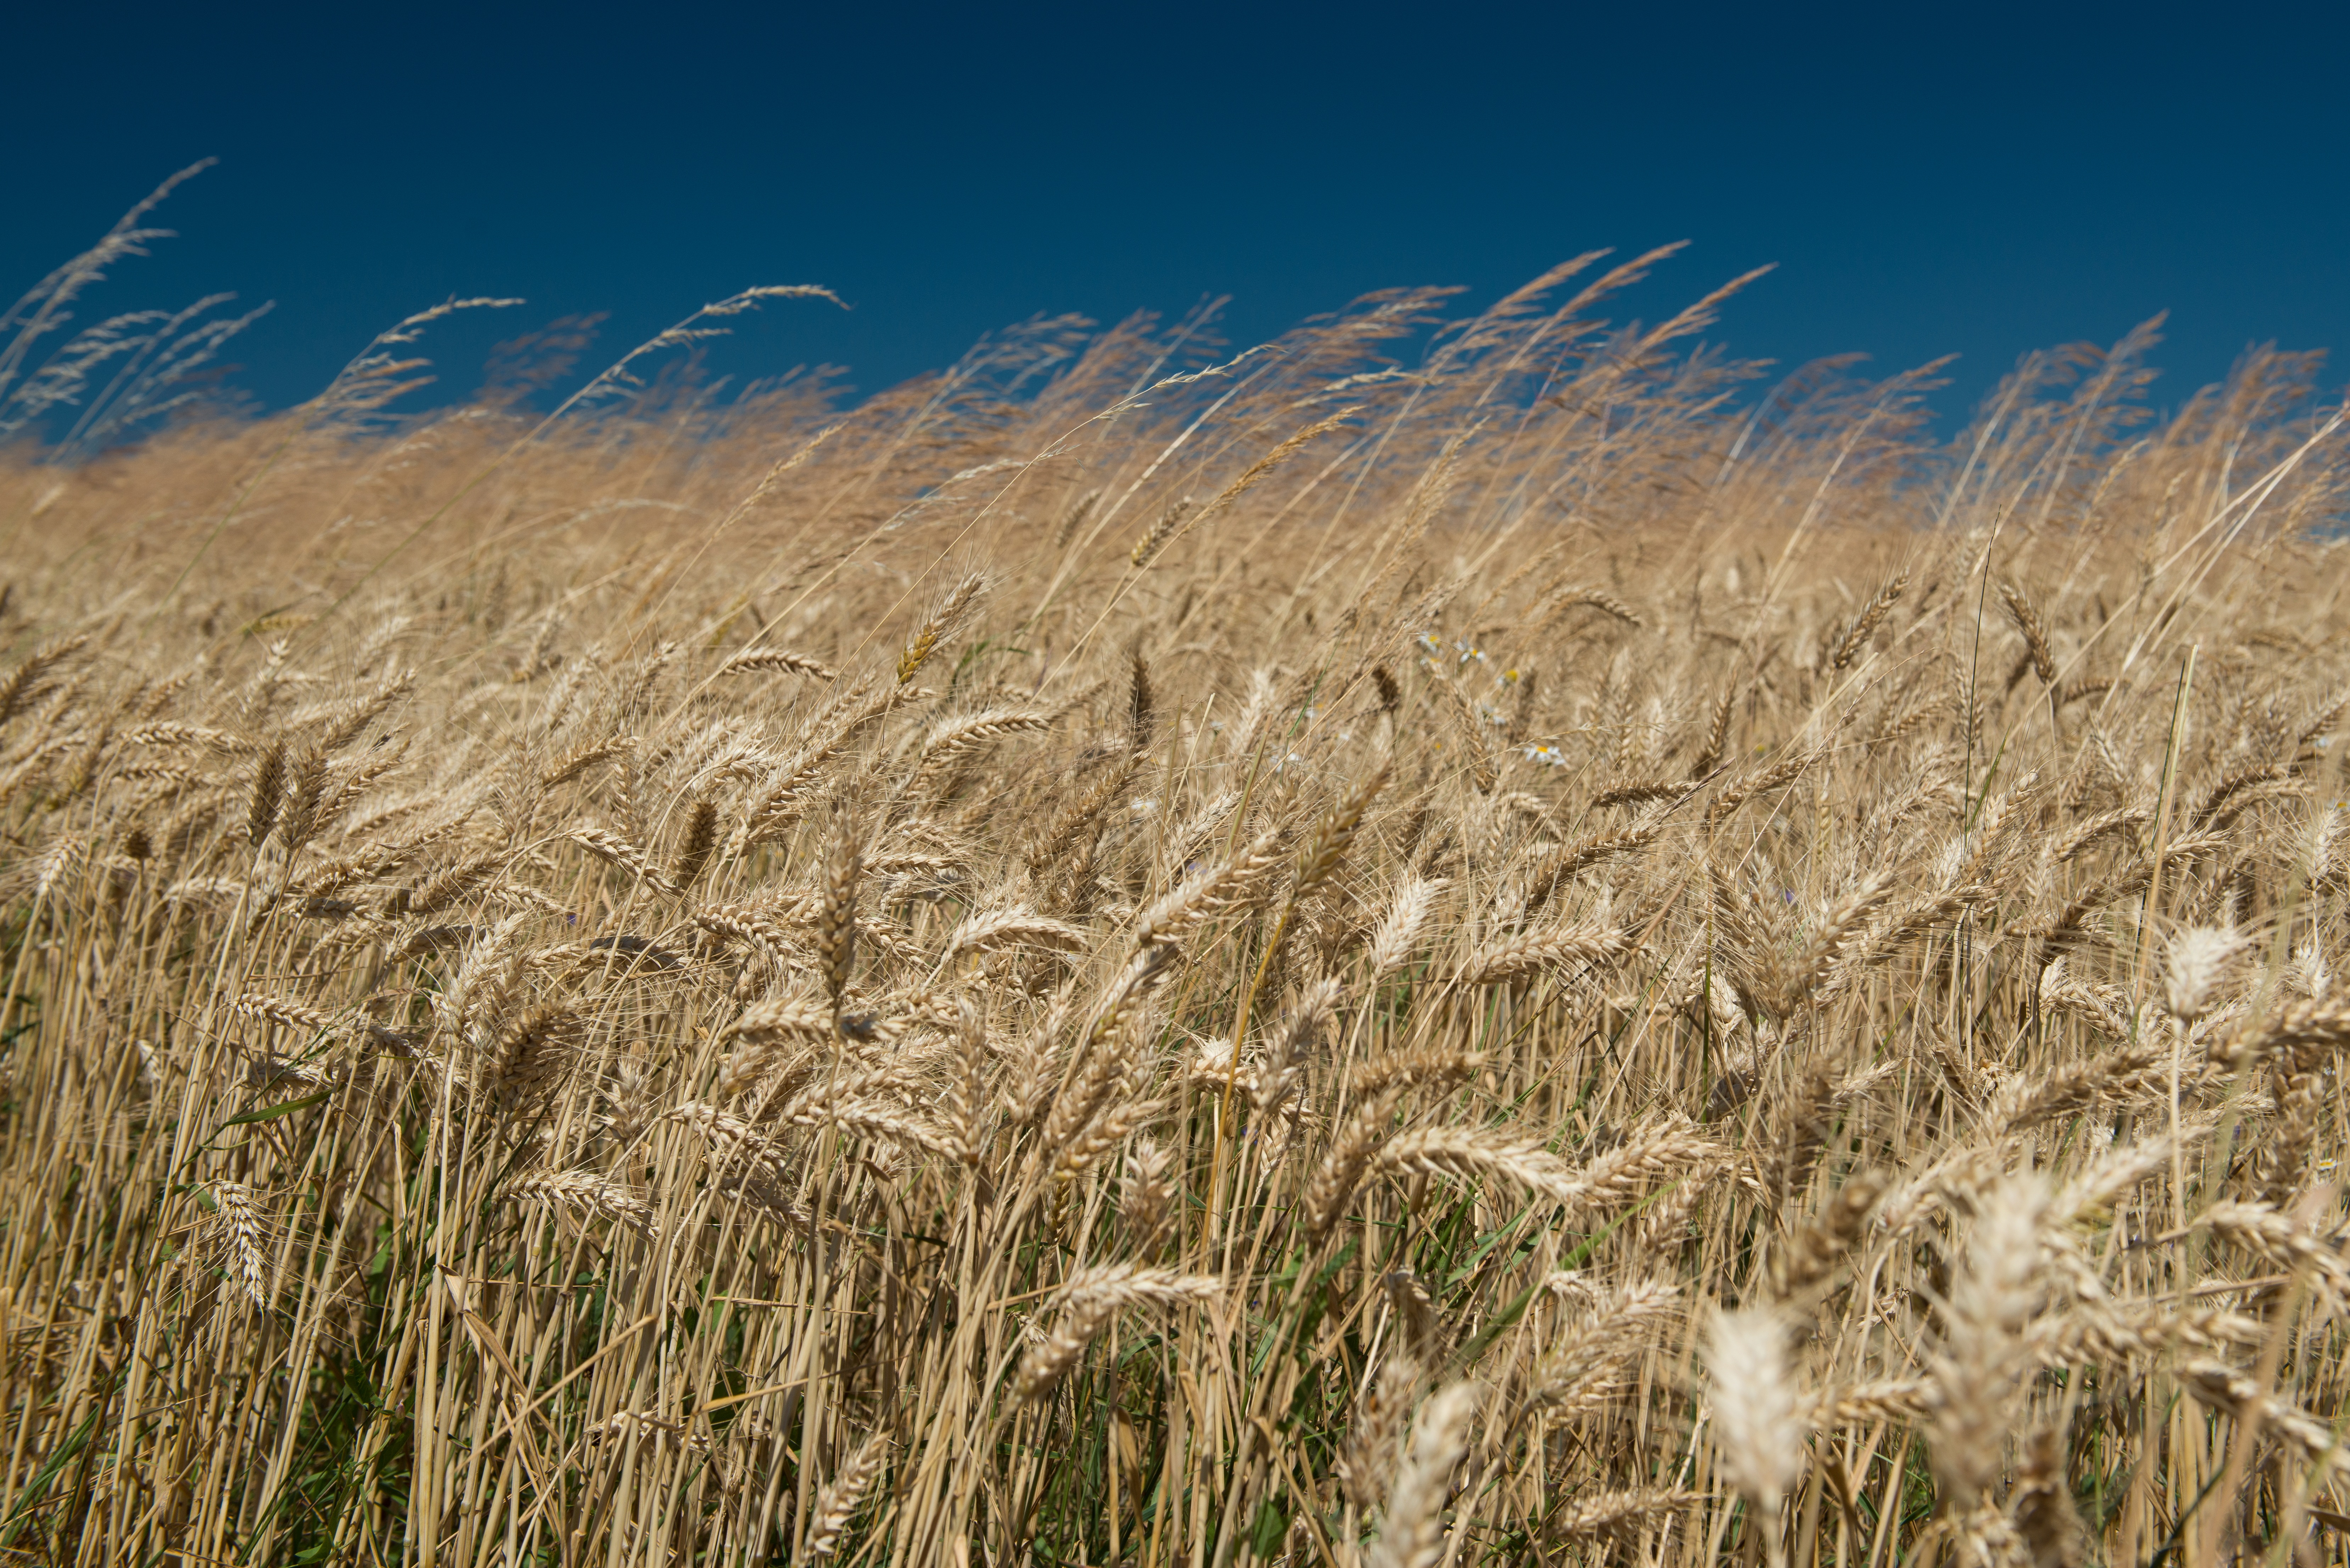
grass, plant, field, barley, wheat, prairie, wind, food, crop, agriculture, plain, cereal, grassland, badlands, ears, rye, cereals, the sky, flowering plant, commodity, triticale, the grain, grass family, land plant, phragmites, food grain, einkorn wheat, the production of grain